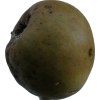
Label: pear